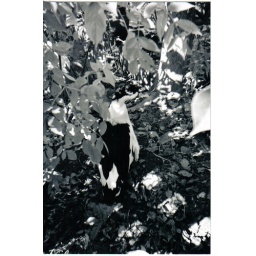
love this shot, a black and white i took years ago at Owen Bell Park in Dayville CT